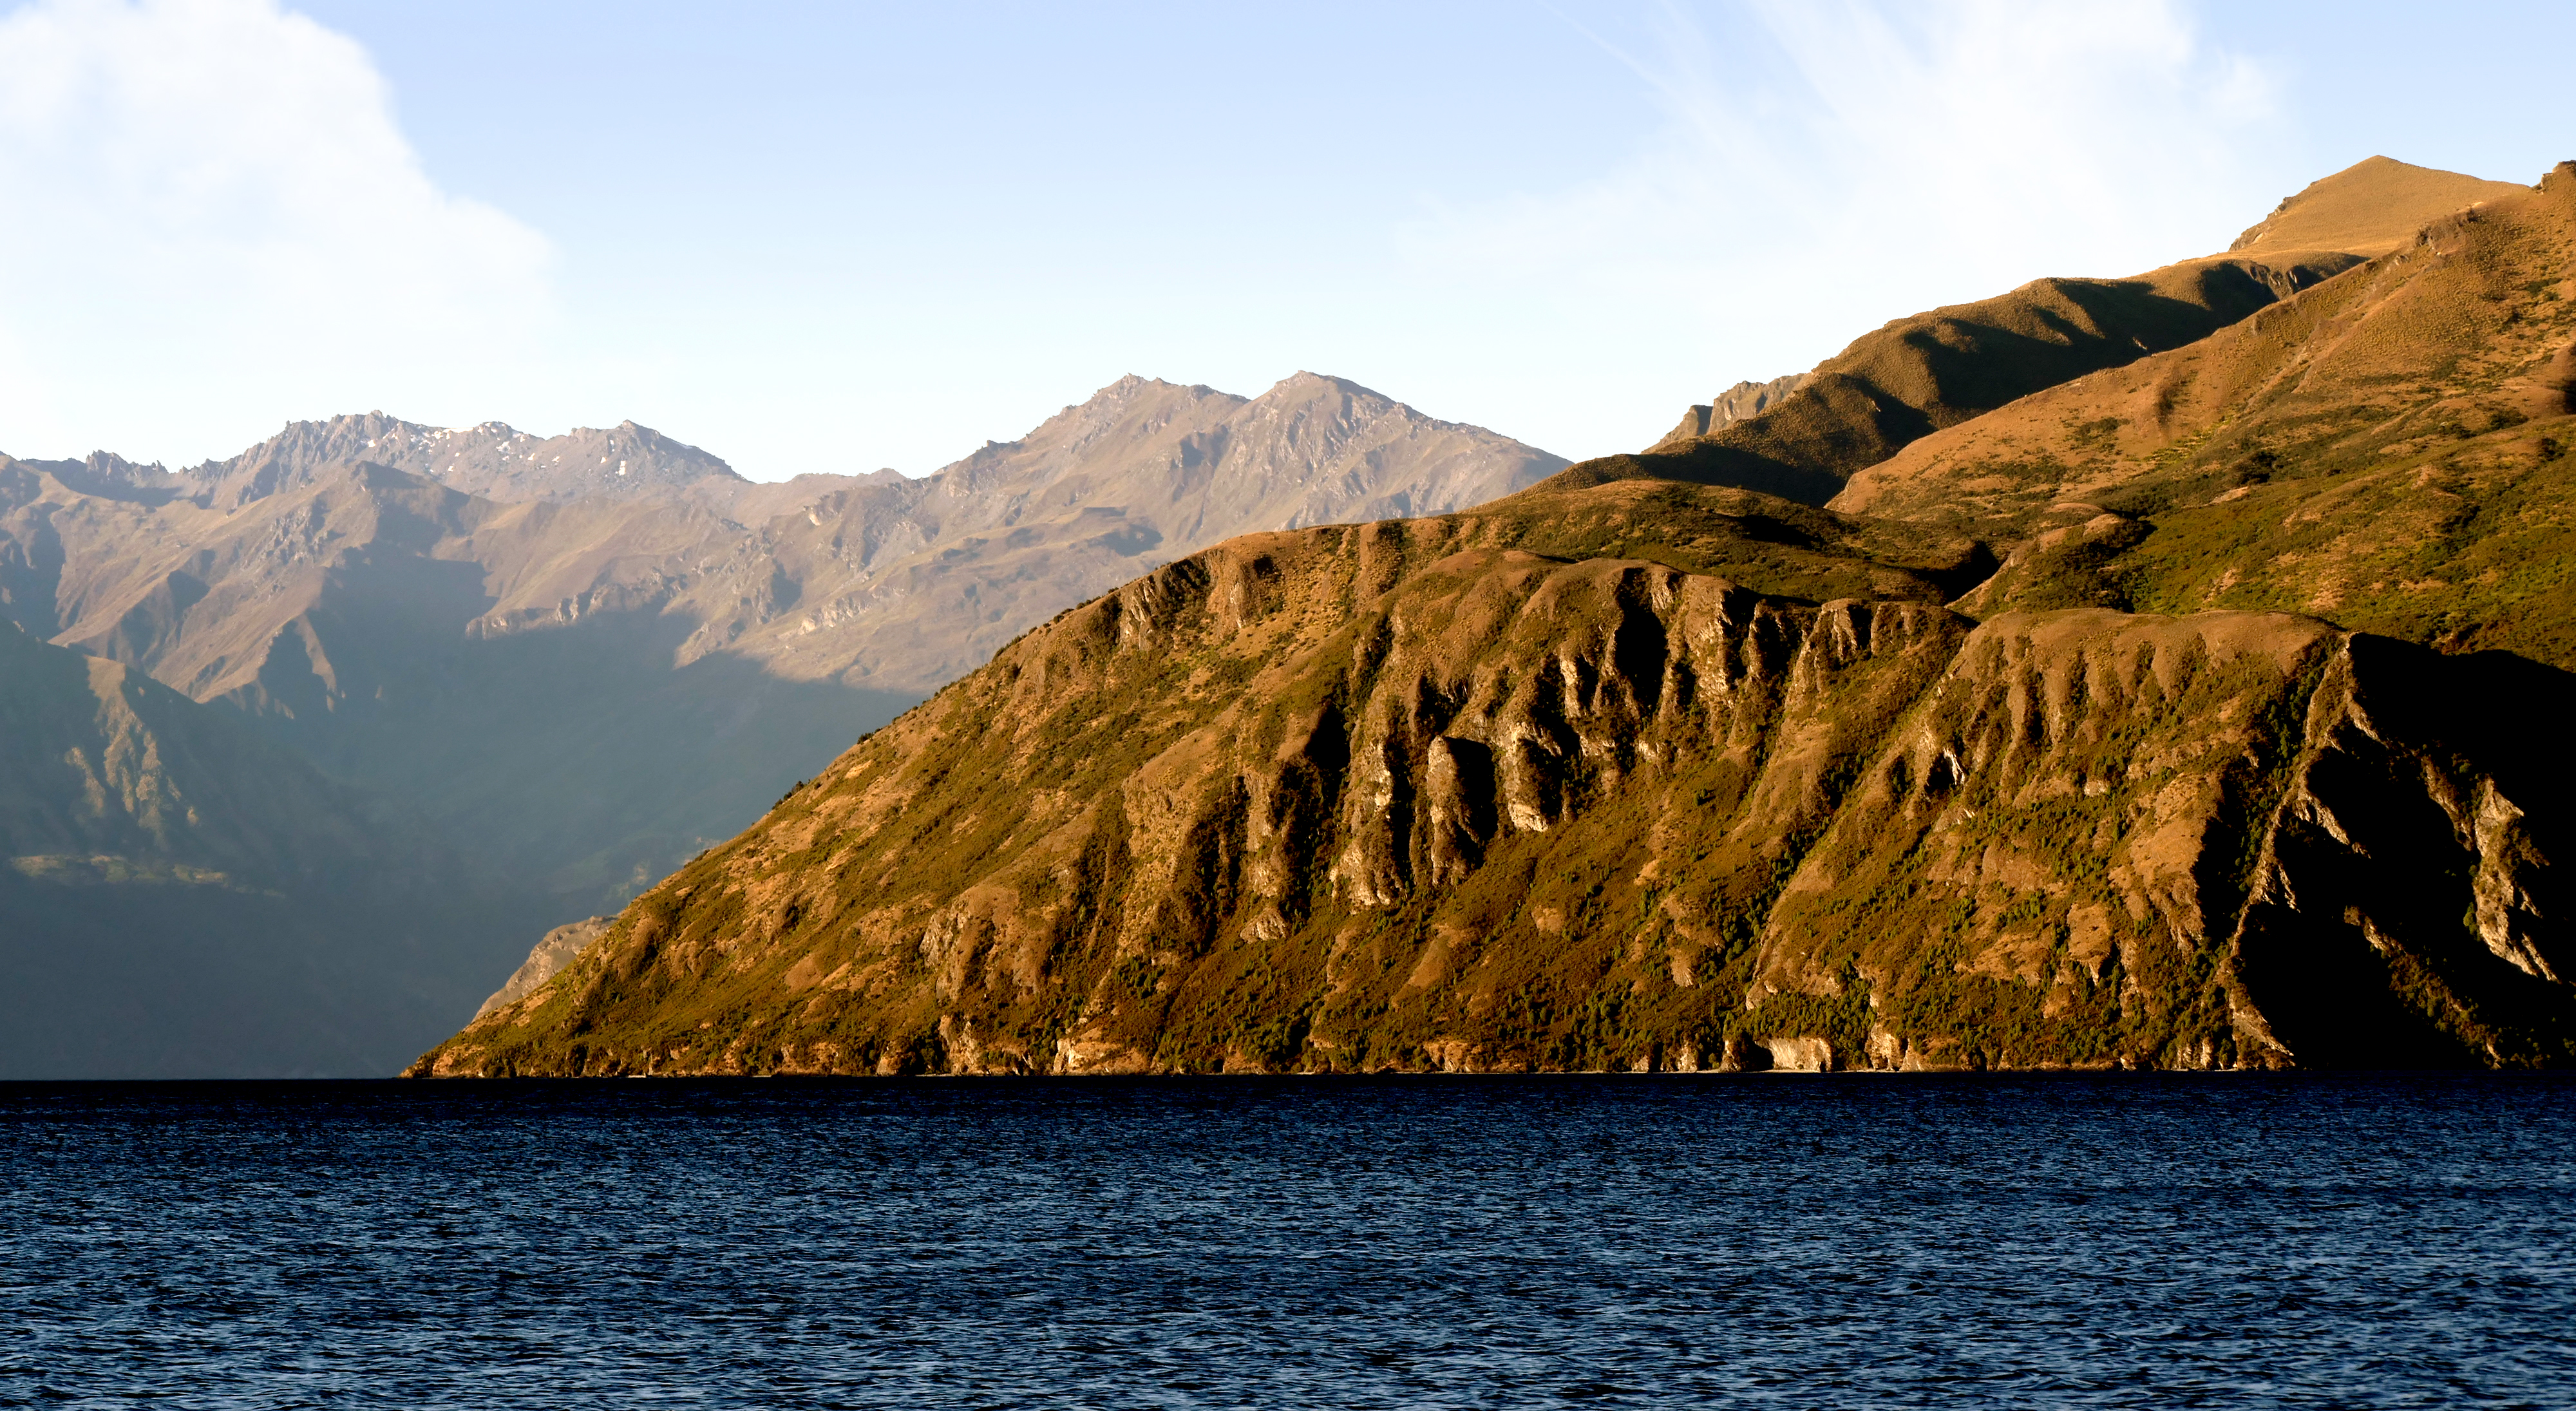
landscape, sea, coast, rock, mountain, lake, mountain range, cliff, bay, terrain, mountains, newzealand, lumixfz1000, lakewanaka, cape, landform, geographical feature